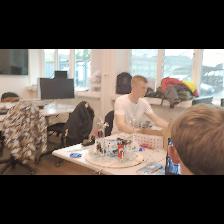
Label: Human